Gilles de la Bourdonnaye

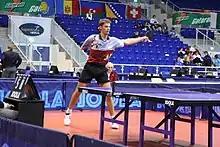
de la Bourdonnaye at 2005 European Championships

Gilles de la Bourdonnaye (born 27 January 1973) is a French para table tennis player who competes in international level events. He is a triple Paralympic champion, triple World champion and thirteen time European champion. His right arm was amputated when he was three years old after an elevator accident.